Battle of St Neots (1648)

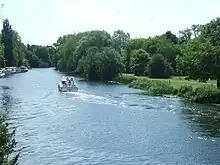
River Great Ouse, at St Neots; several Royalists drowned trying to swim across it

The Royalists were weary, hungry and demoralised; a few men under Dalbier guarded the bridge into the town while their comrades rested. At 2.00 am on 10 July, they were assaulted by Scrope's men and Dalbier was killed in the early stages, although some reports suggest he died of wounds later in the day.